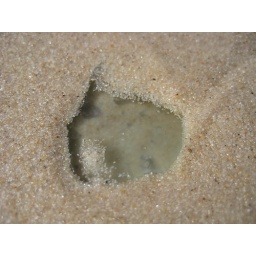
glass in sand